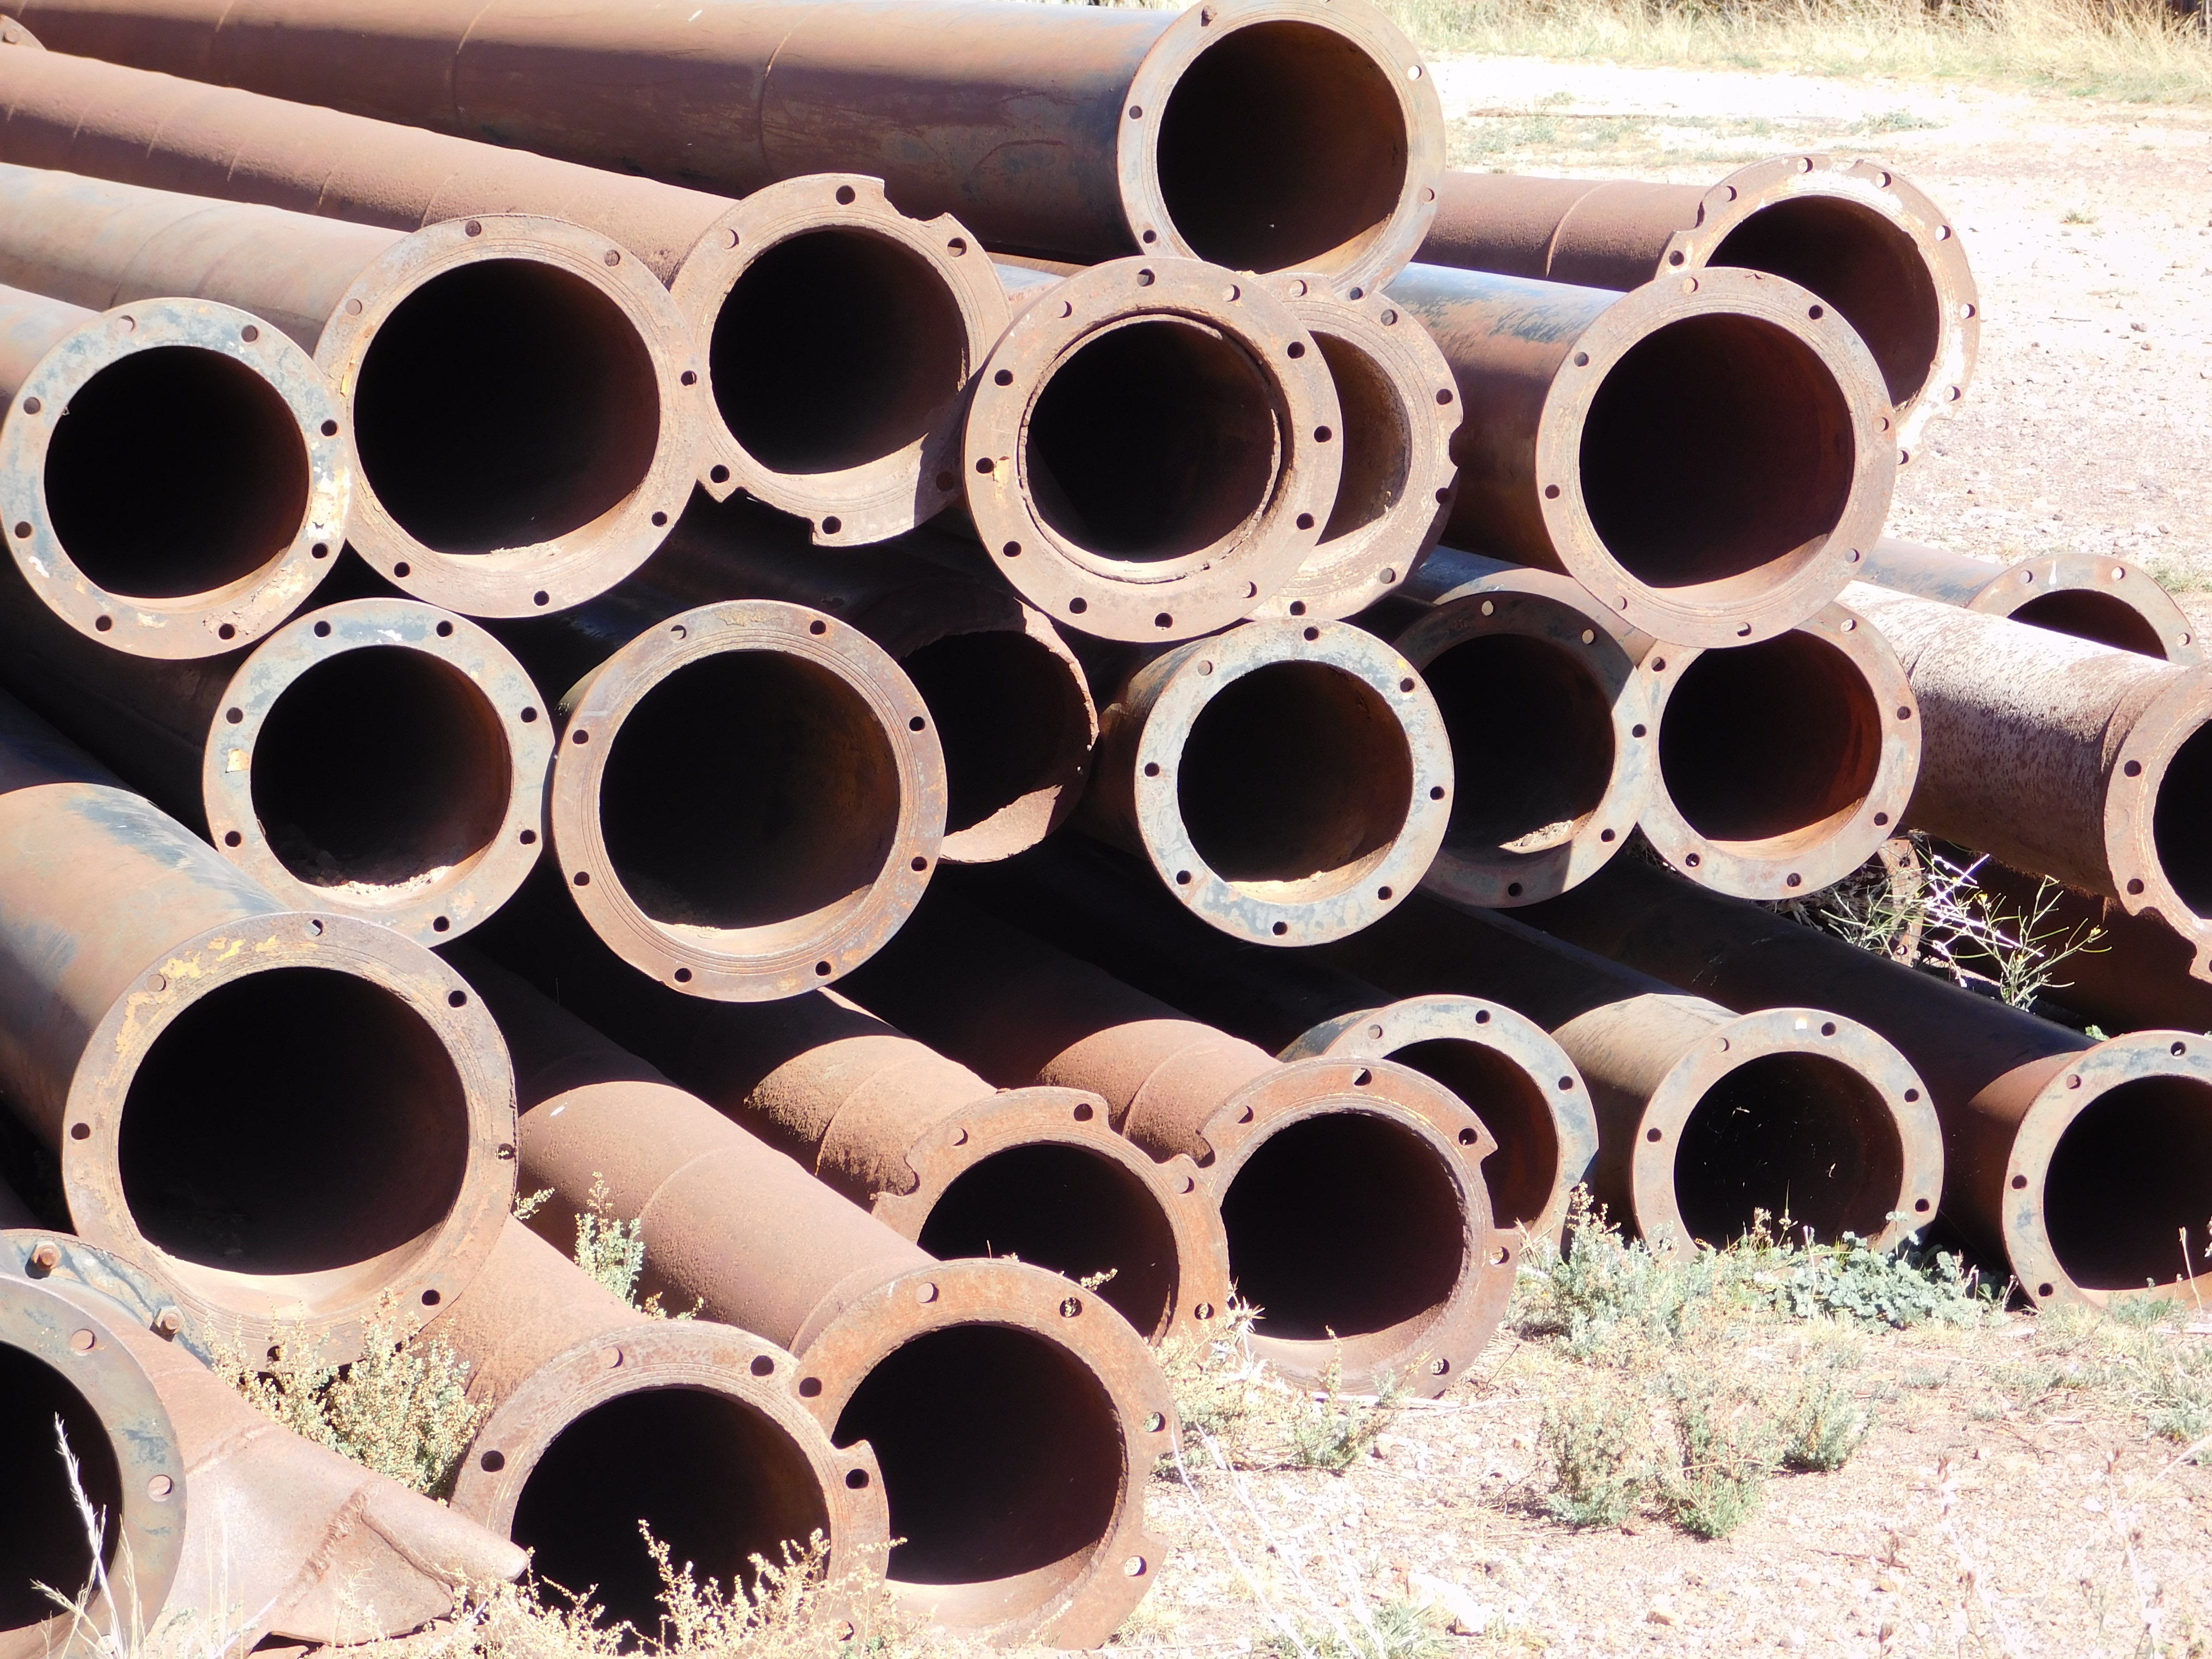
wood, tube, old, rust, metal, industrial, abandoned, factory, industry, material, pipe, piping, rusted, corrosion, plumbing, man made object